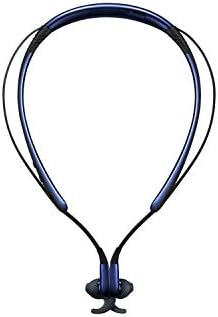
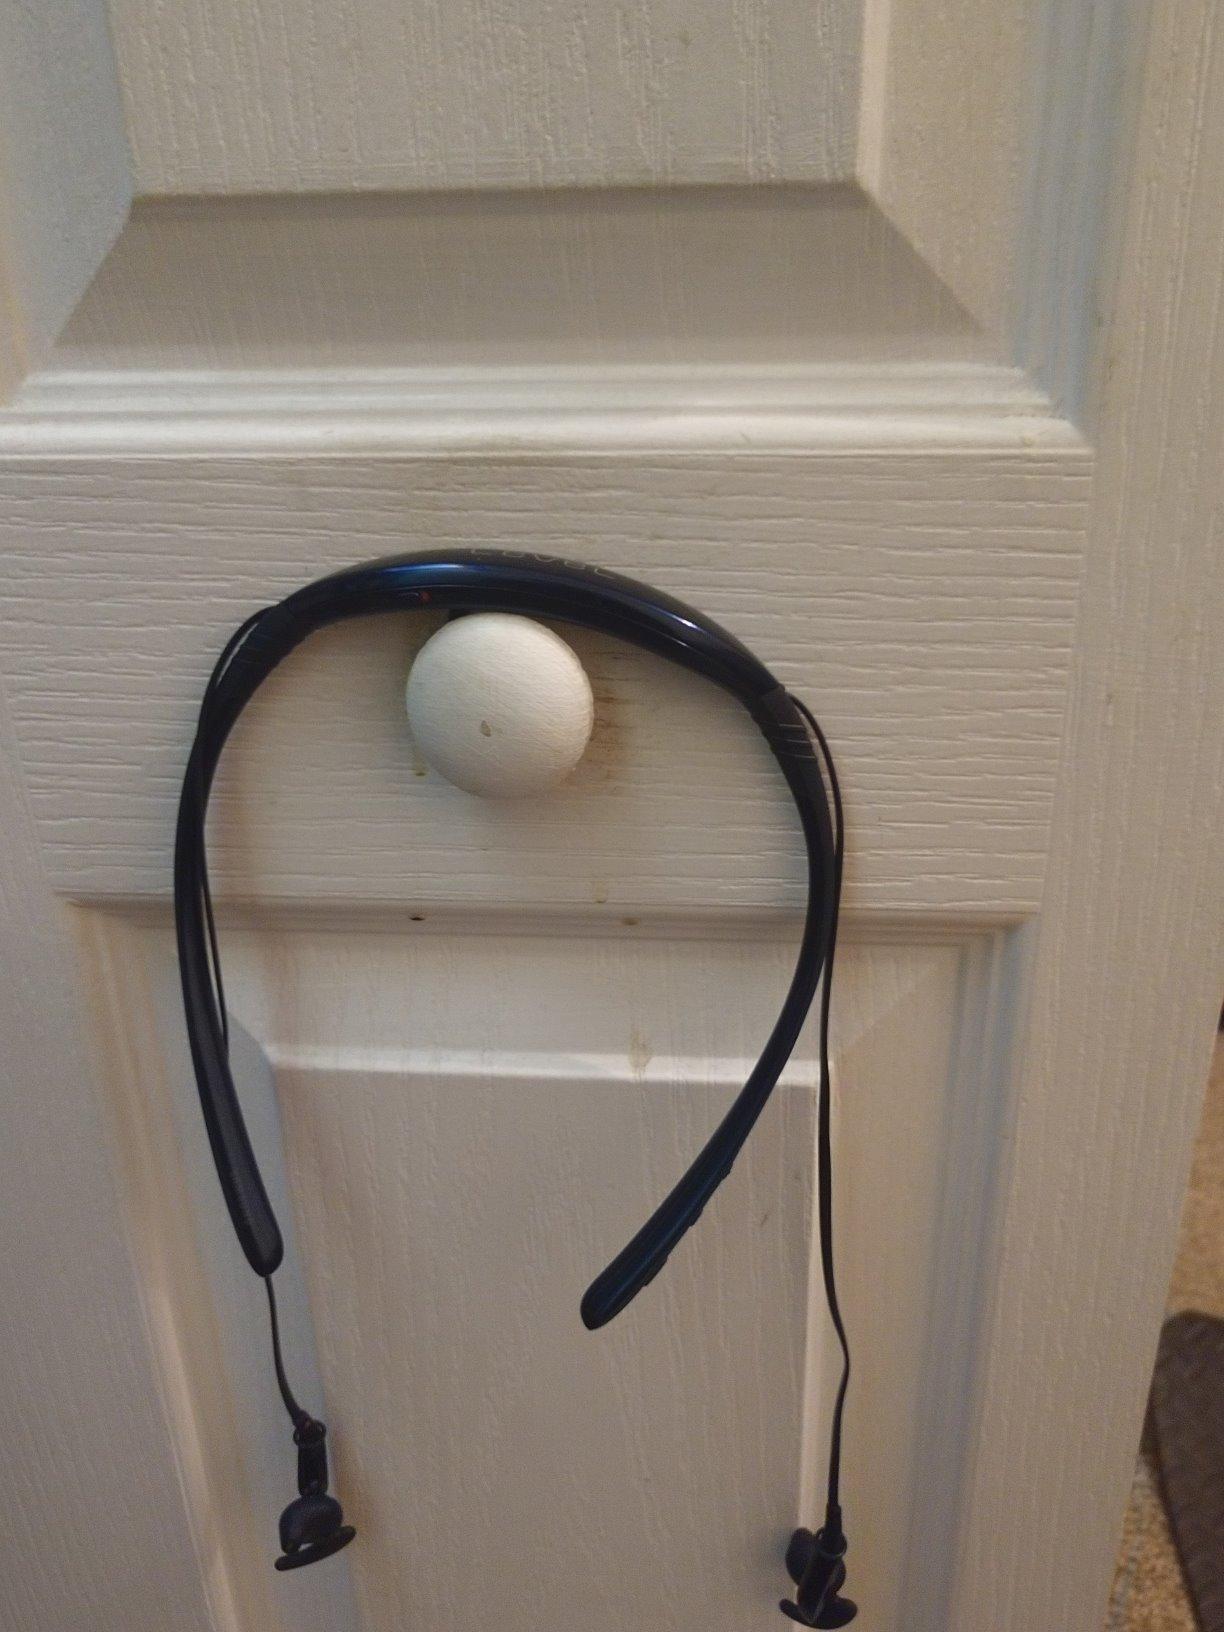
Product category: headphones
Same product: yes